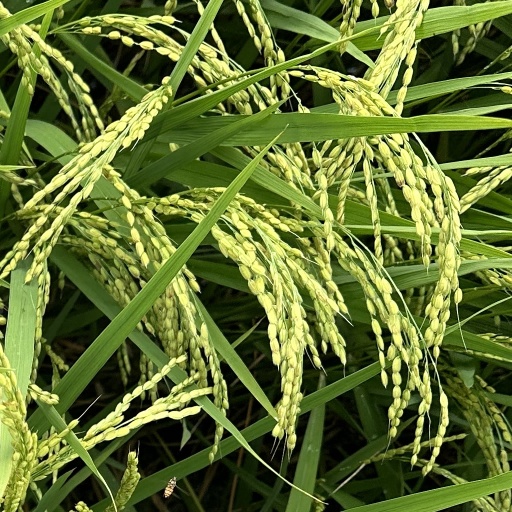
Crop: rice